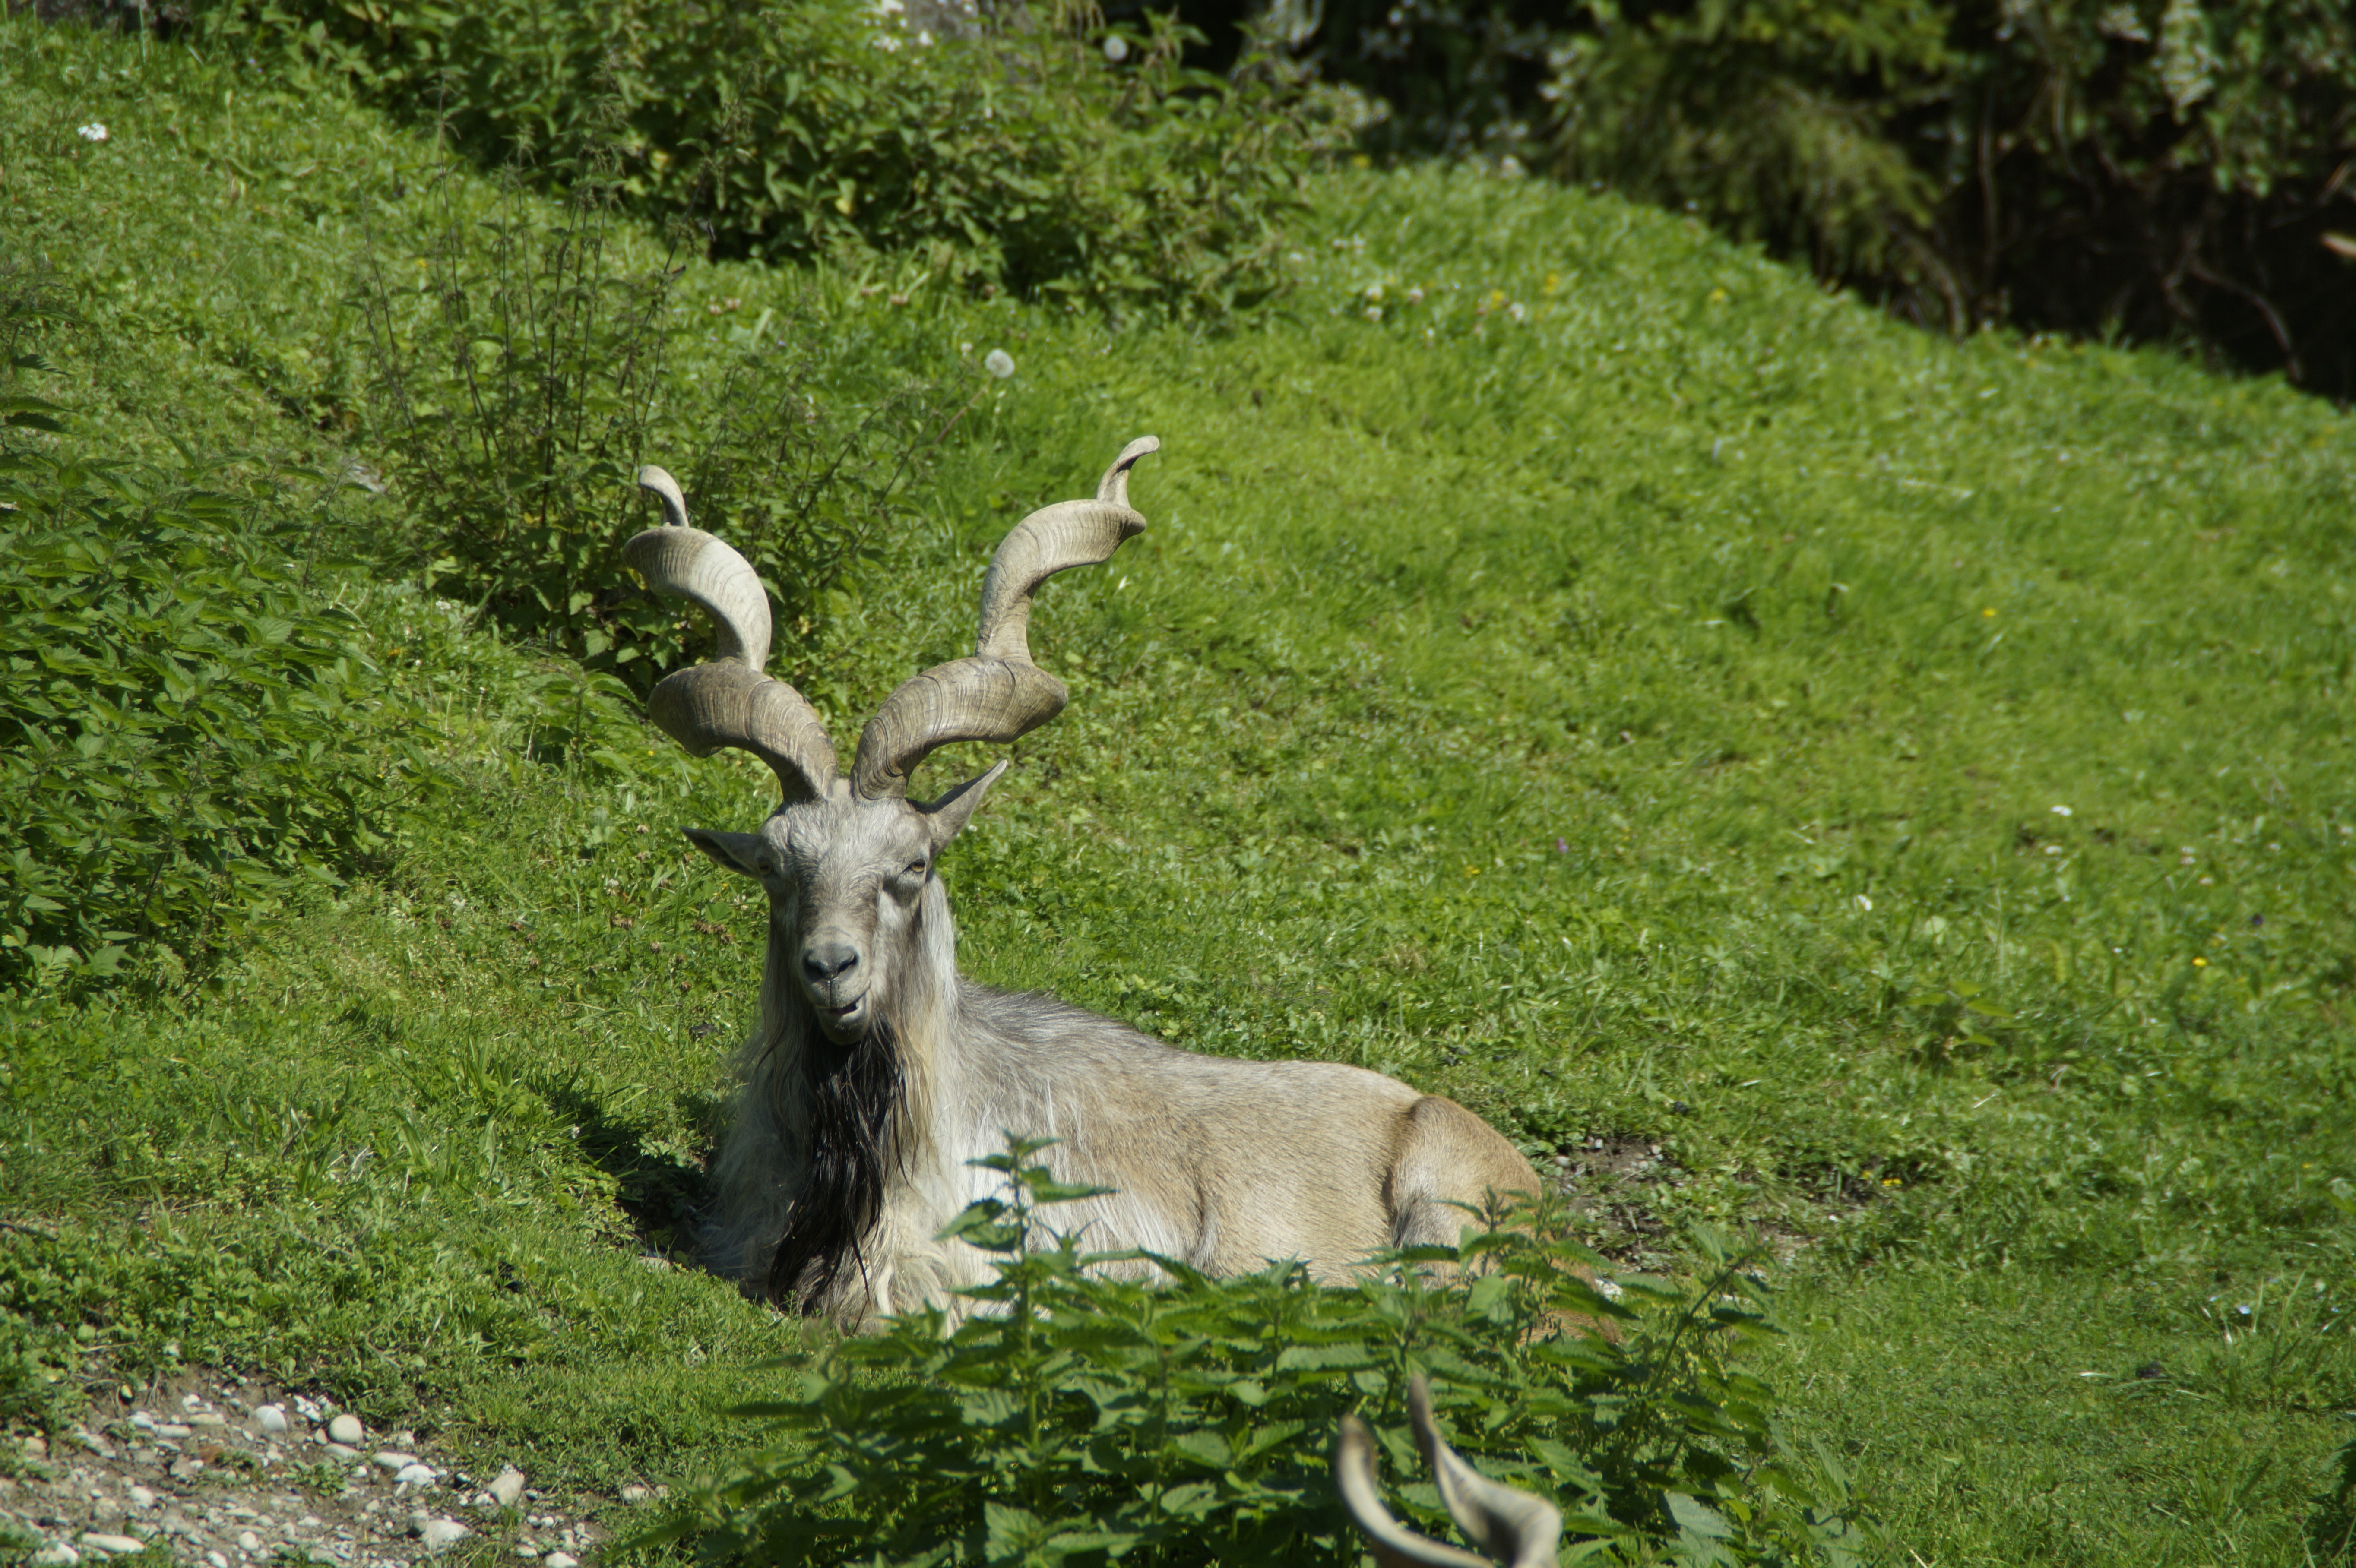
meadow, animal, wildlife, deer, mammal, cozy, alpine, fauna, graze, horns, shaggy, capricorn, concerns, white tailed deer, alpine ibex